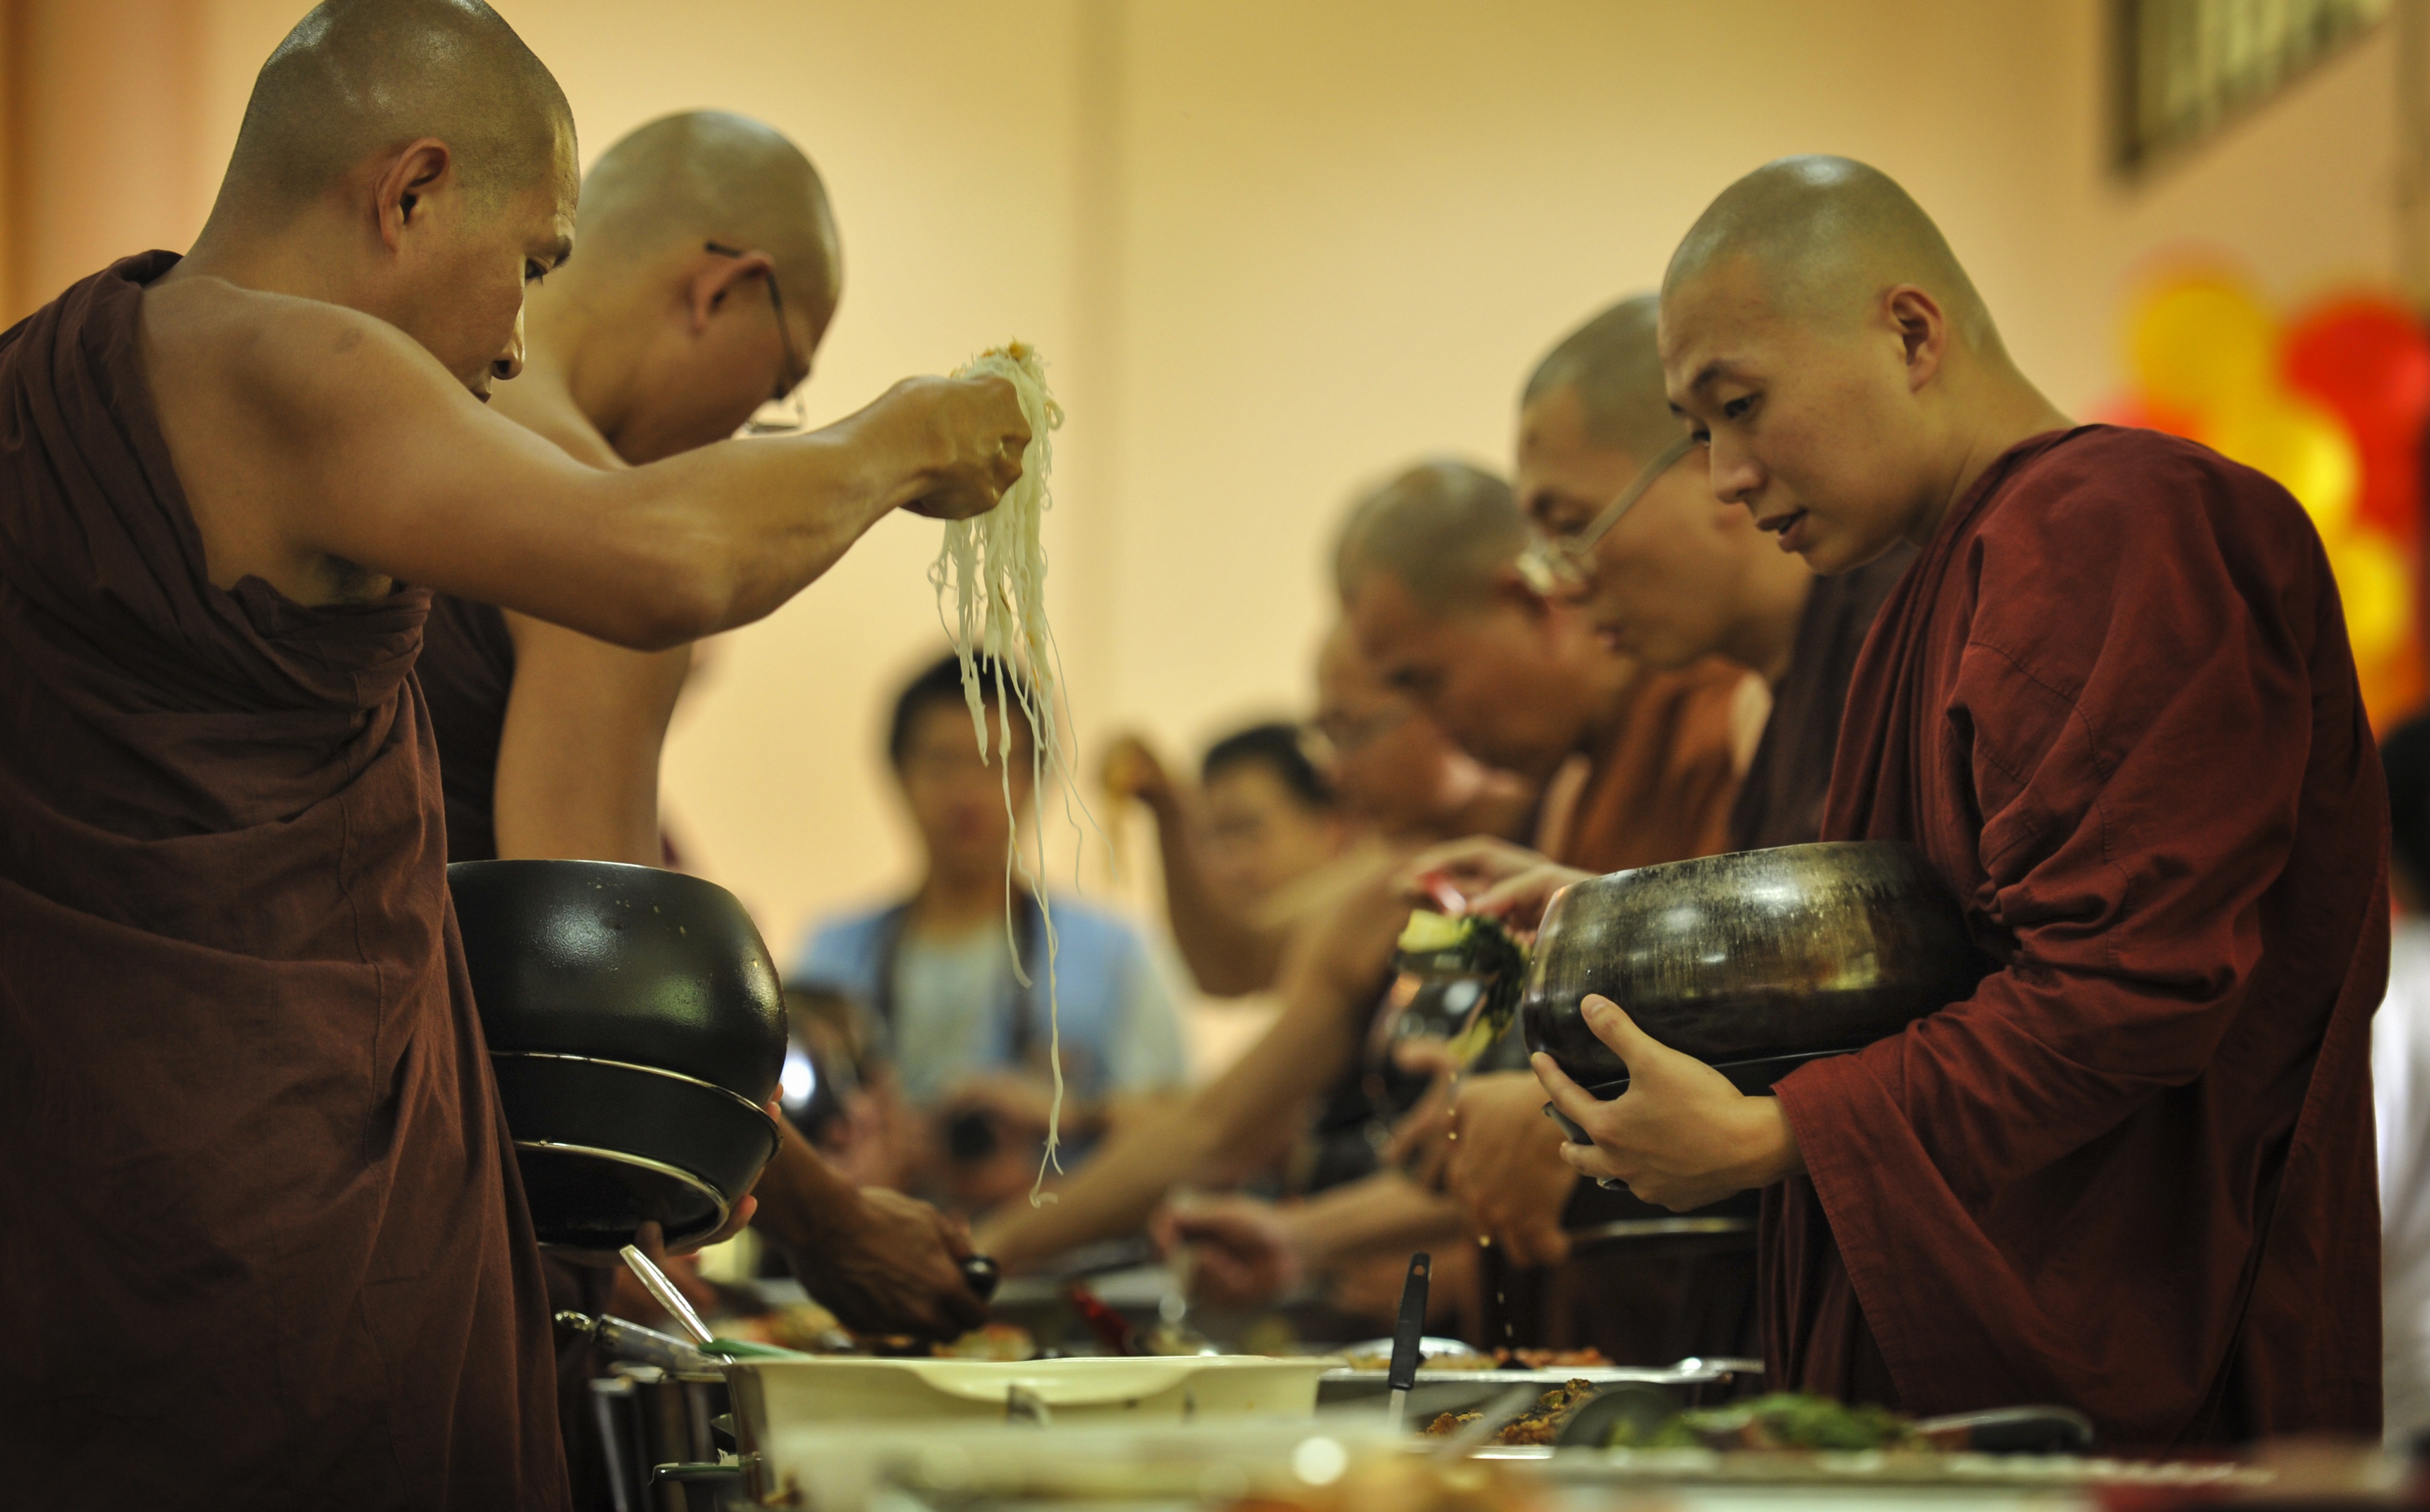
food, monk, buddhist, buddhism, religion, religious, temple, monastery, culture, event, tradition, theravada buddhism, traditional, bhikkhu, monks having lunch, sangha taking alms food